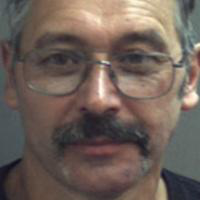
Age group: age 66-80